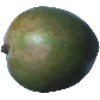
Label: mango